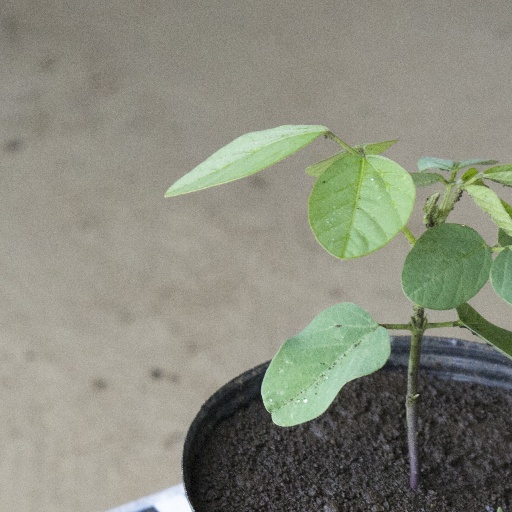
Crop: soybean